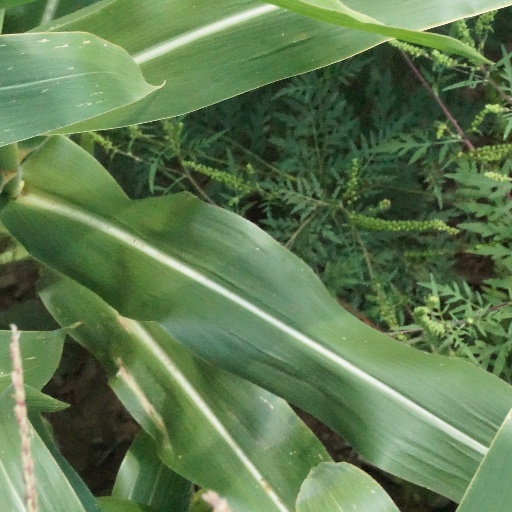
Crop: maize; corn